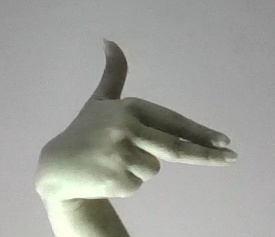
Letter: ghain